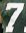
Number: 7